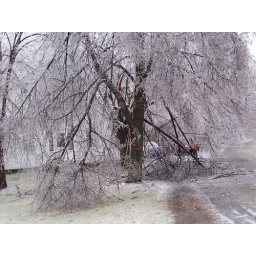
That's a big tree in the front yard. My house is behind it.